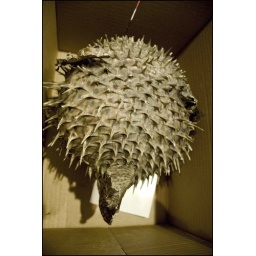
Dead fish in a box